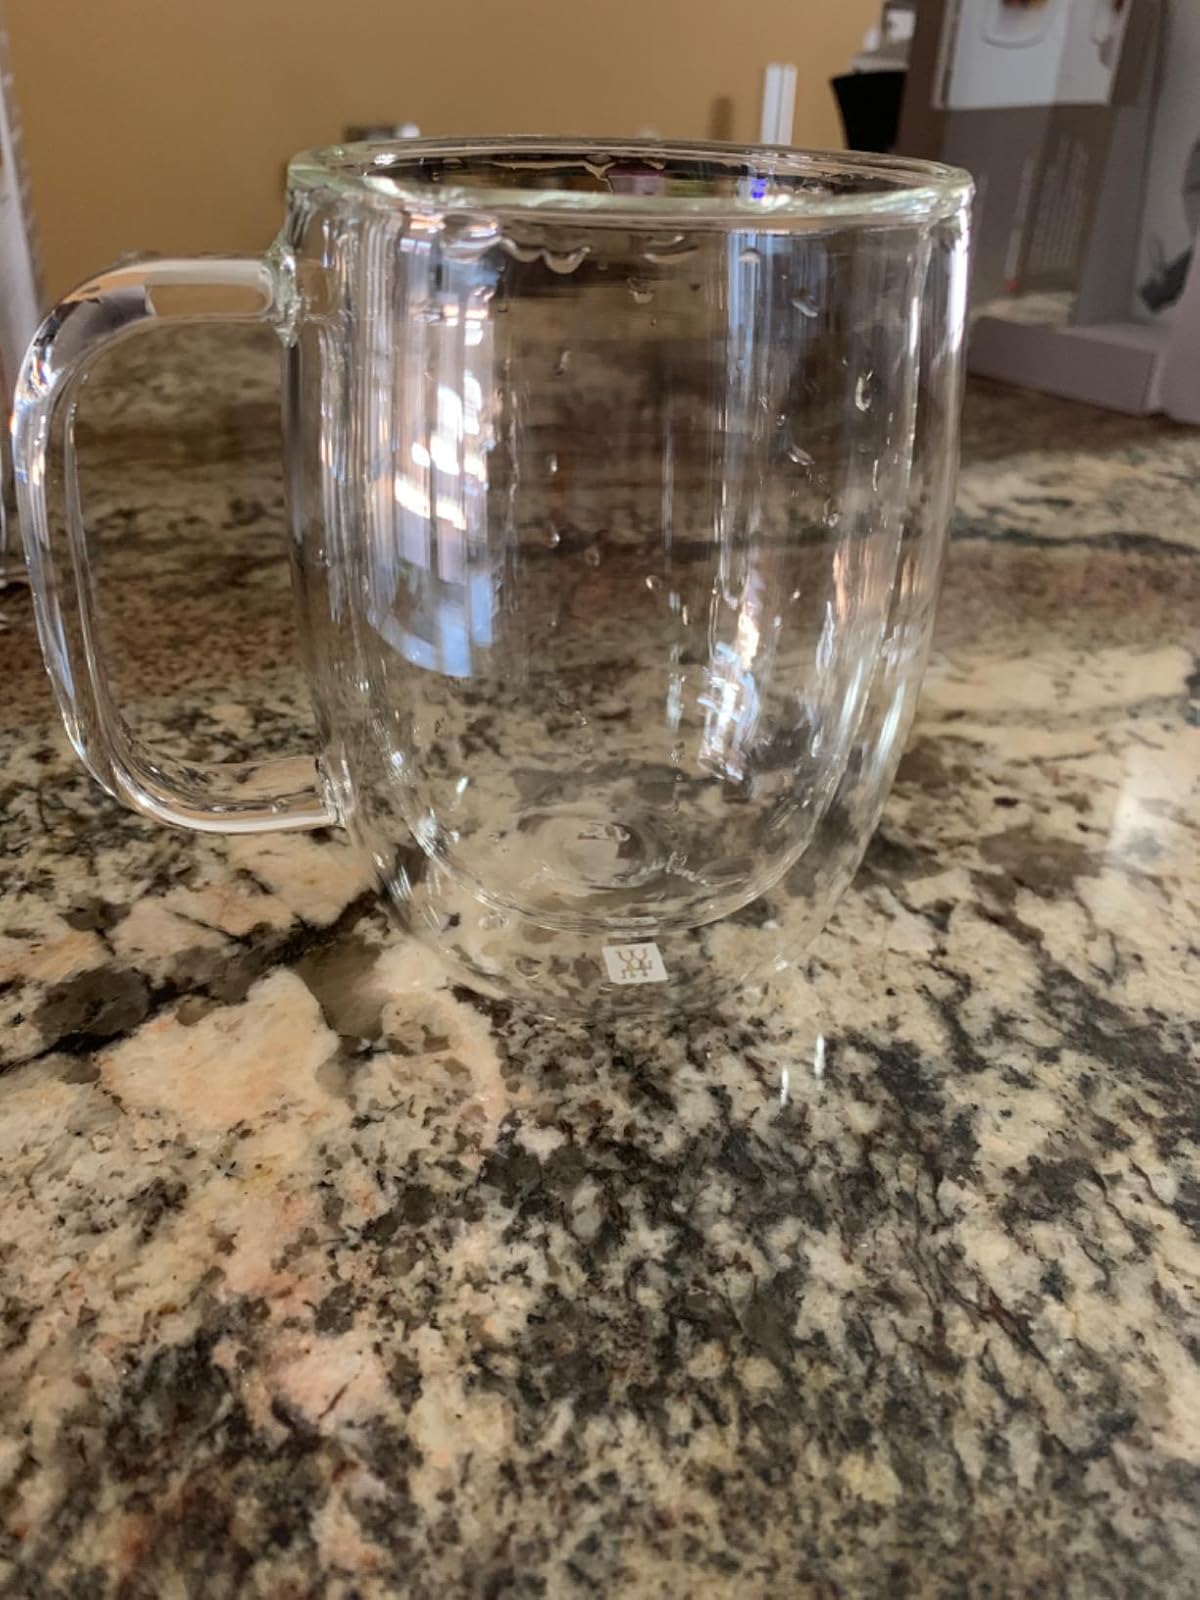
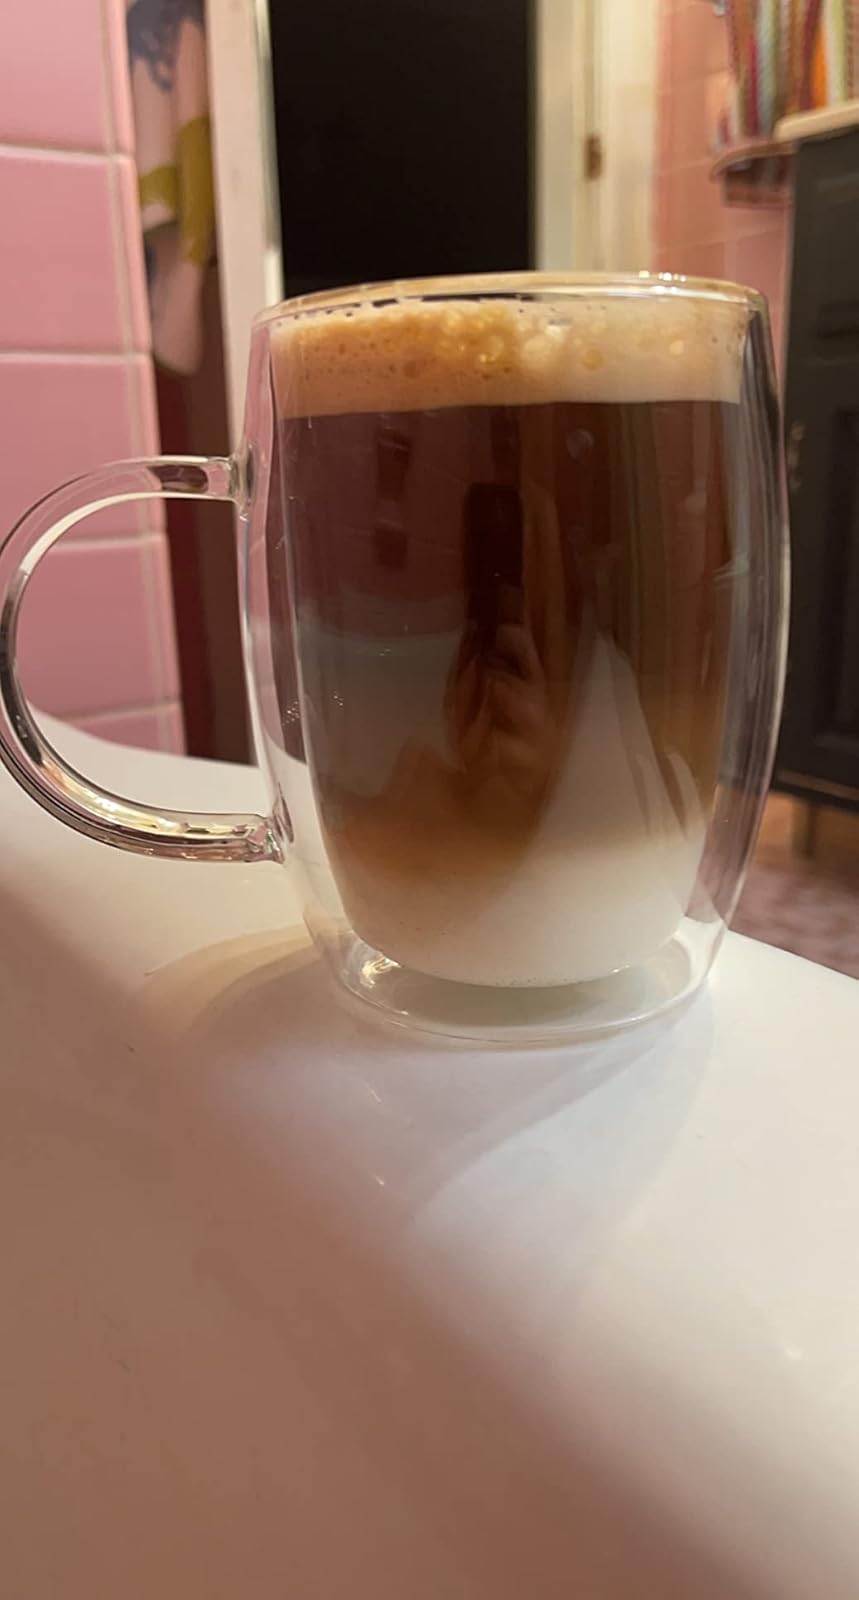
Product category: items_mug
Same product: no